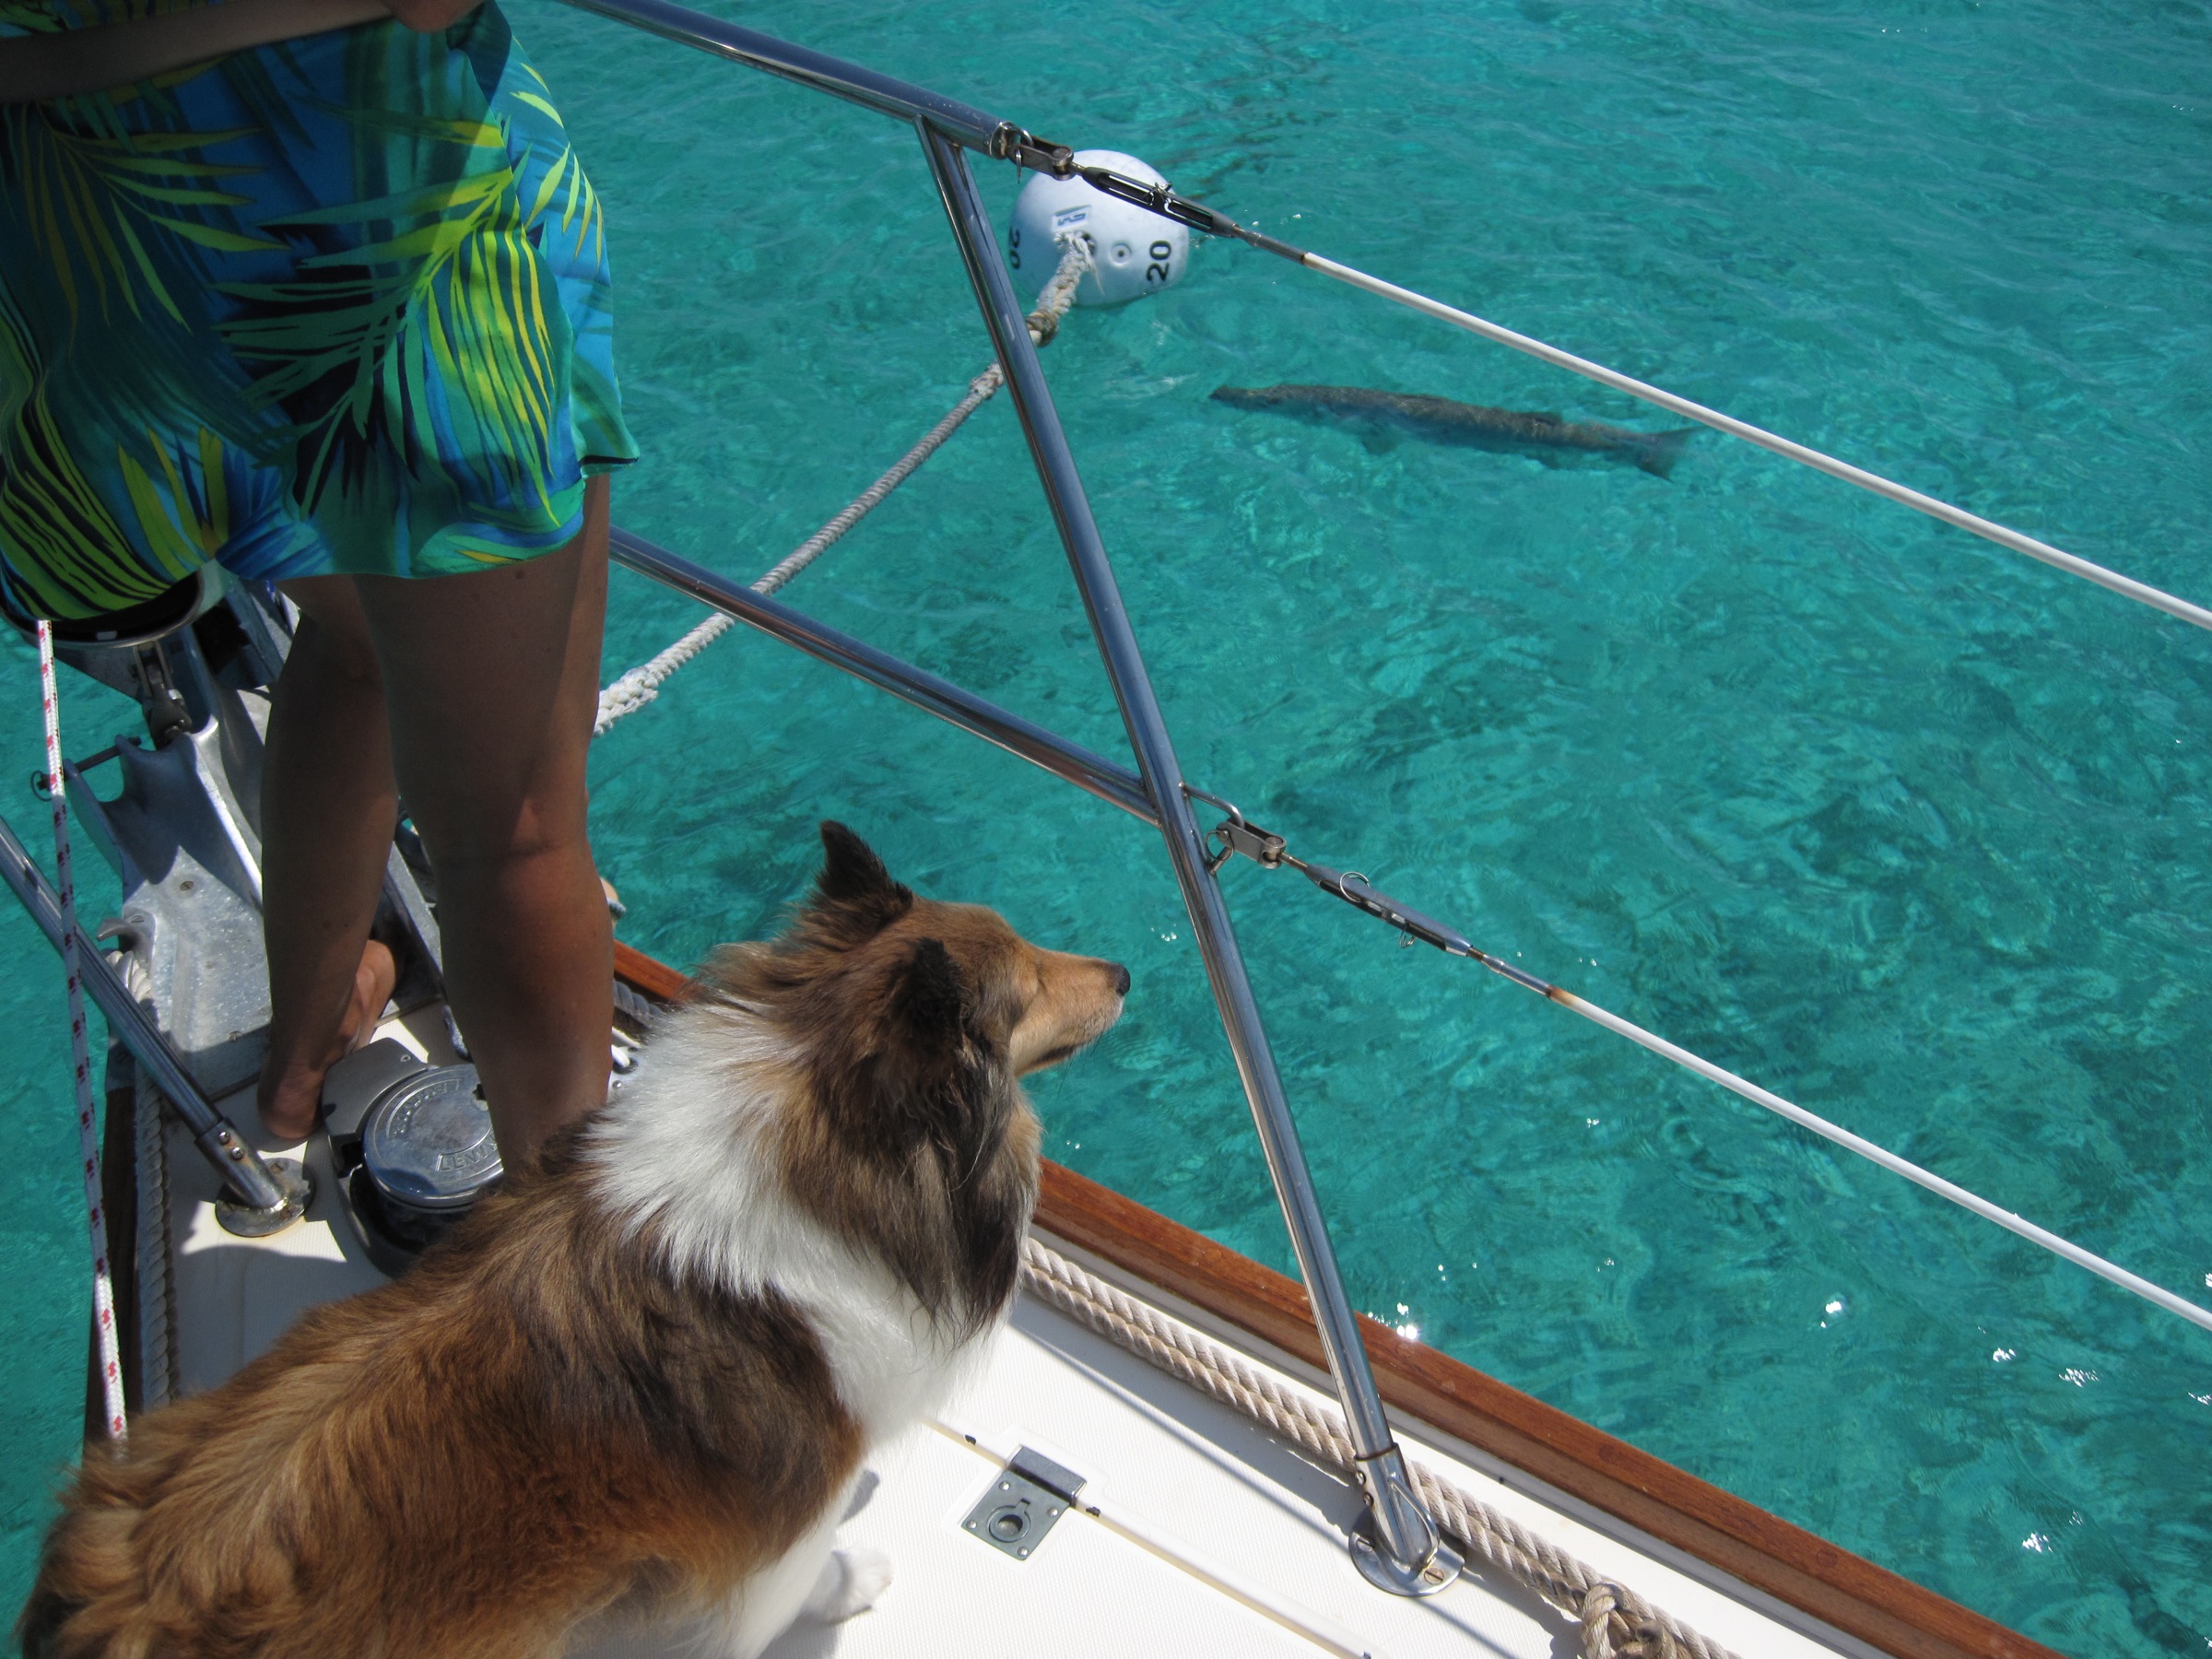
sea, water, ocean, boat, dog, vacation, recreation, leisure, fun, boating, bahamas, dog like mammal, dog breed group